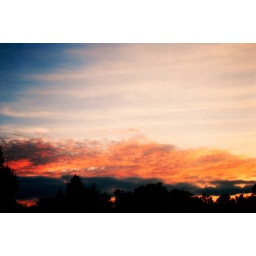
strands of cloud alight turning white, red, gold, black in turn by the sun